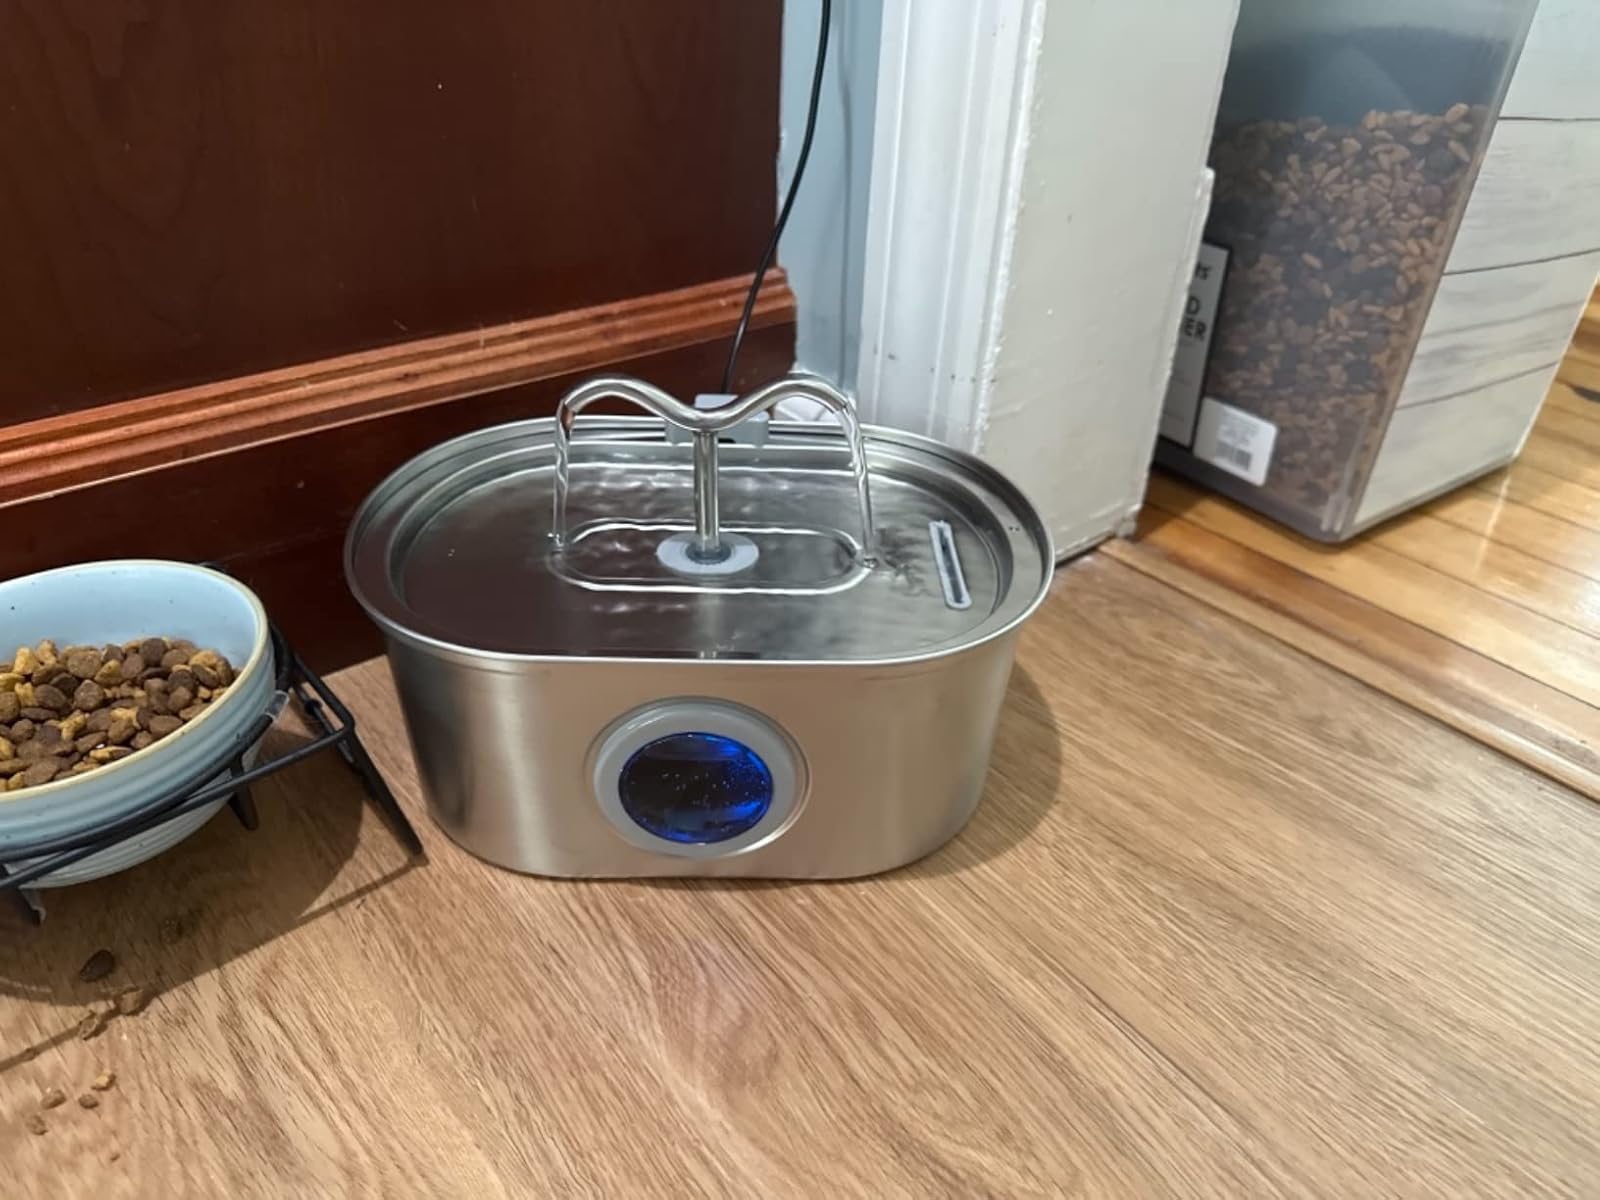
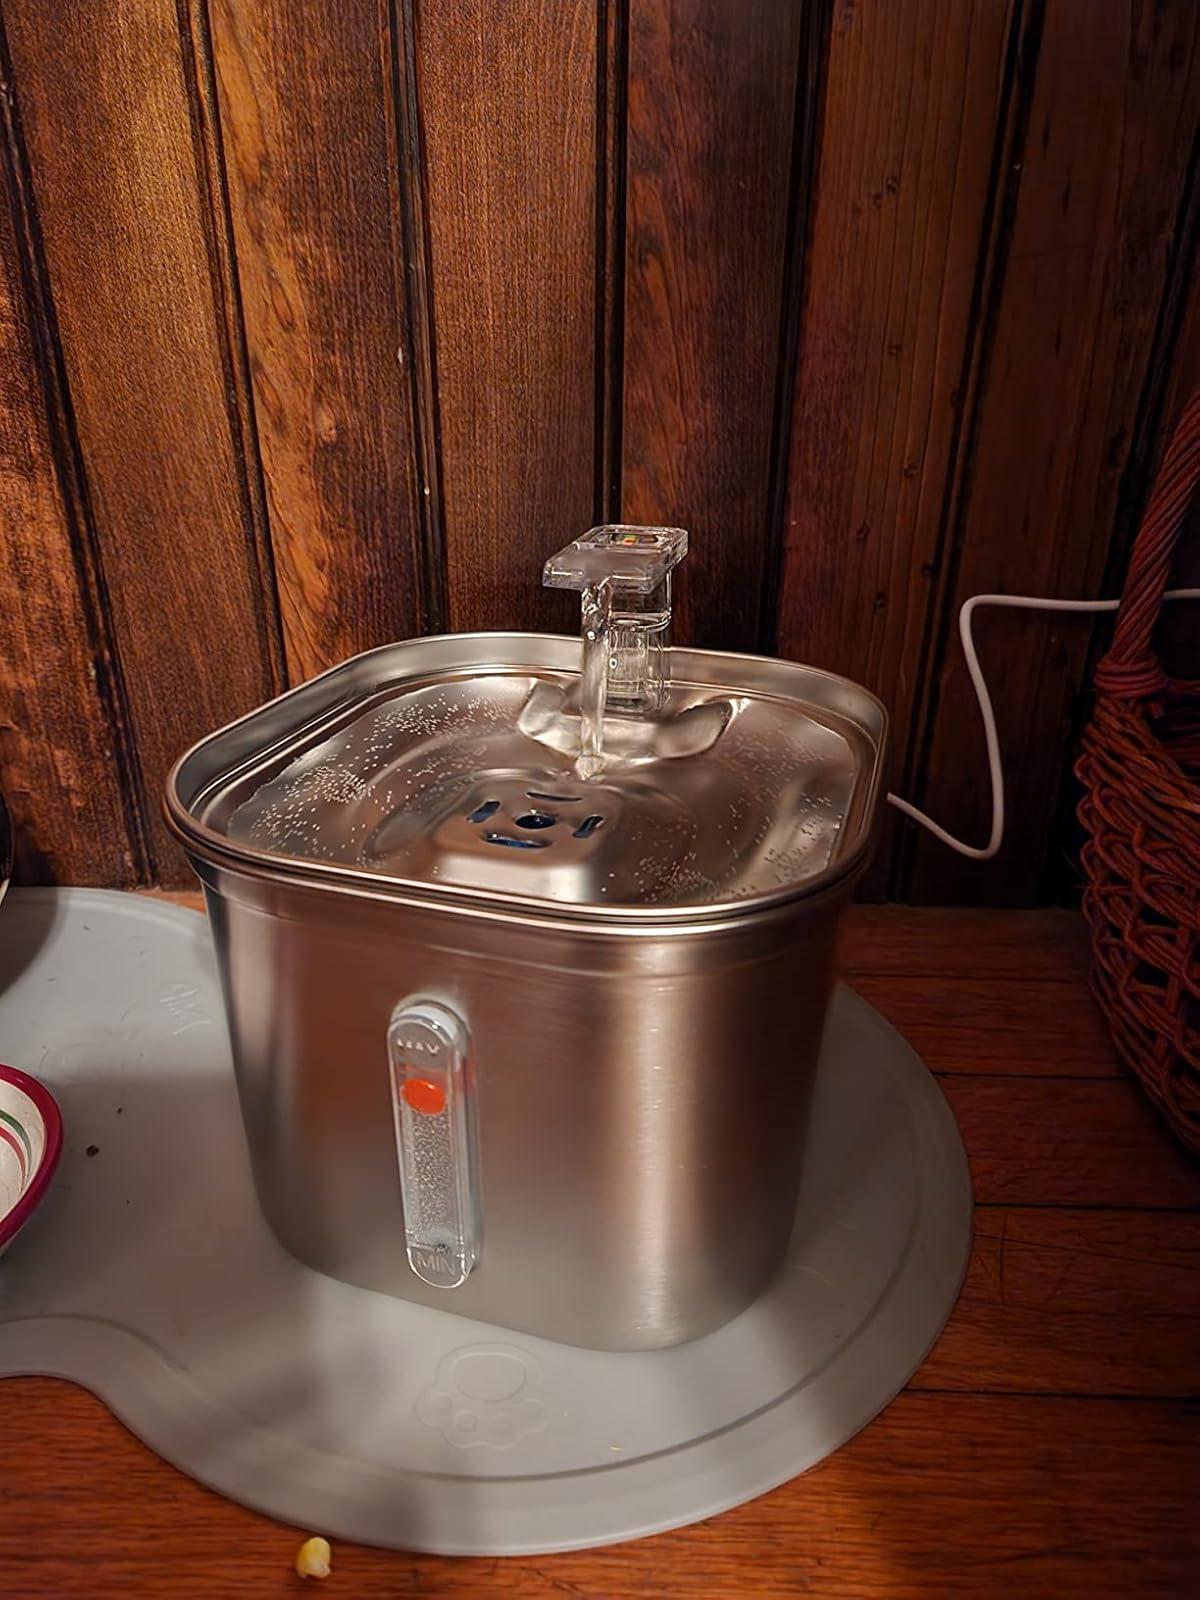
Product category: items_bowl
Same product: no